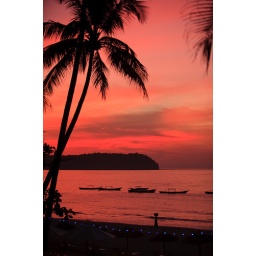
The sunset sky on a beach in Burma